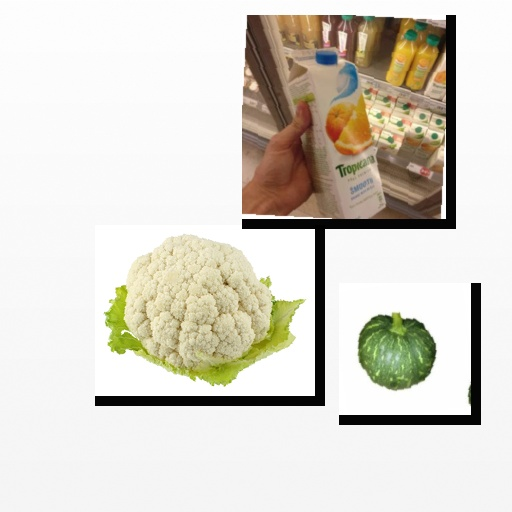
Food items: cauliflower, mixed_juice, pumpkin